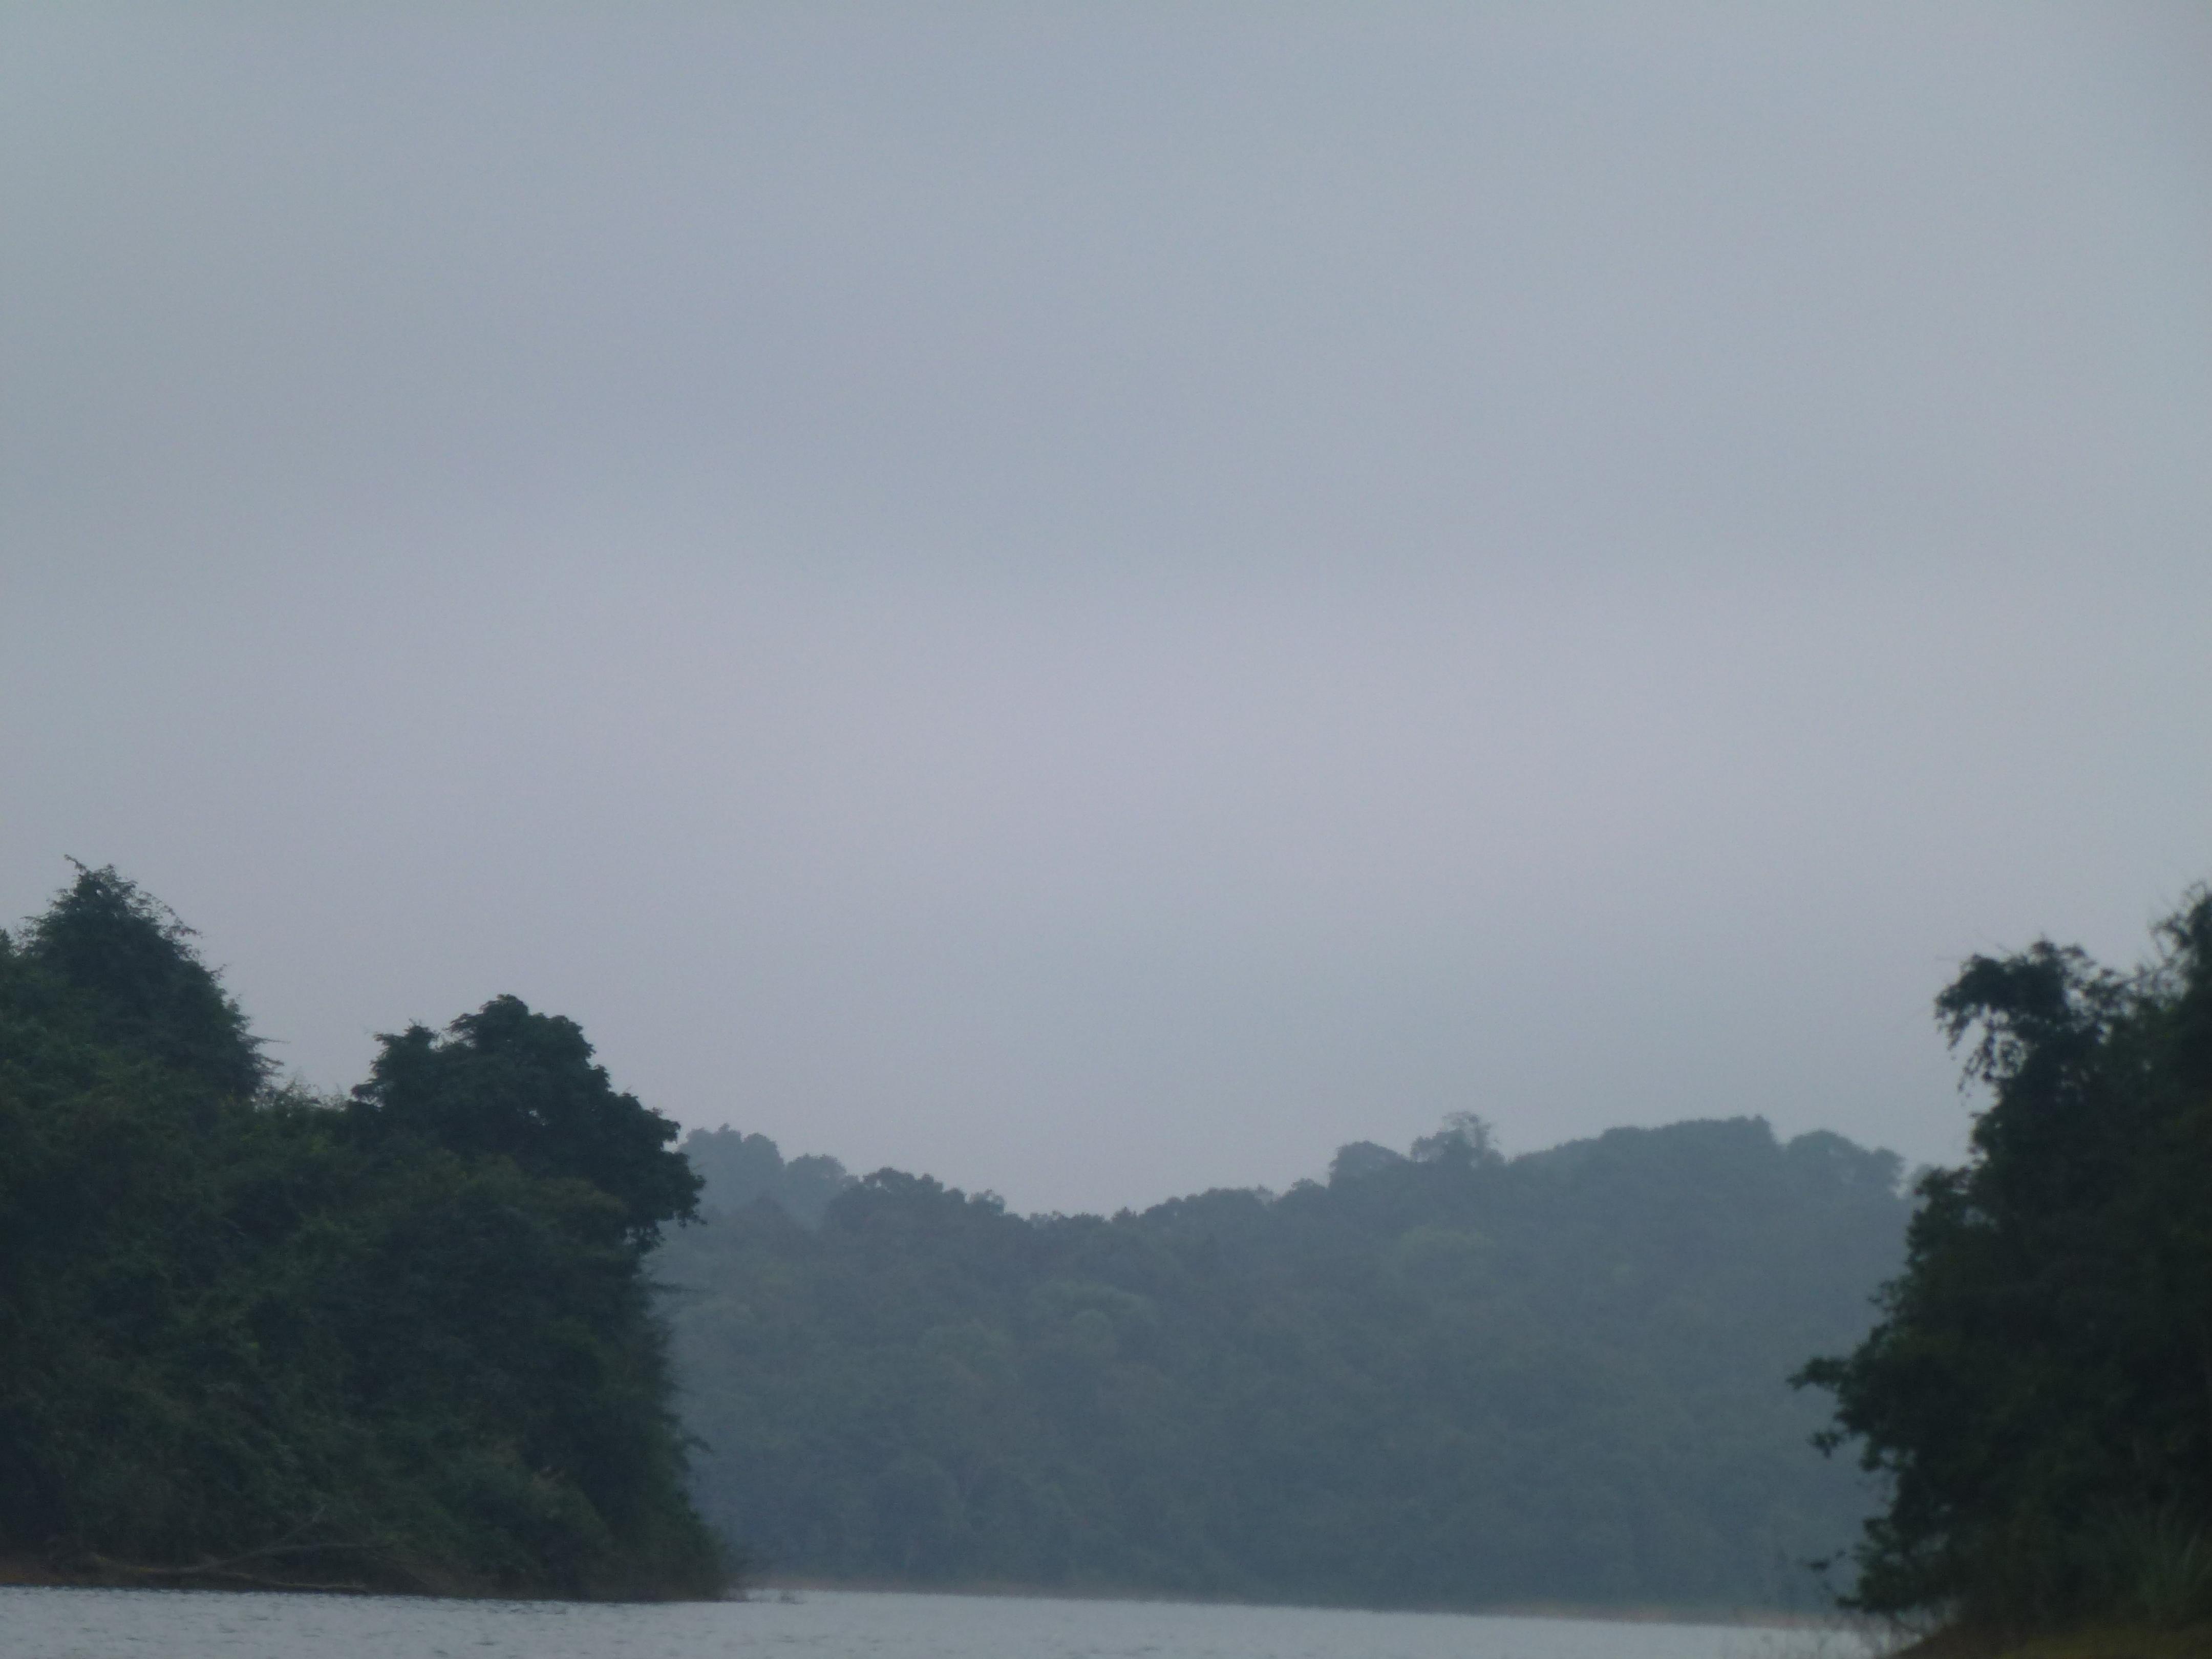
user: text: Bầu trời trong ảnh có màu gì?
assistant: text: Màu xám nhạt/xanh xám.

user: text: Có thể thấy bao nhiêu dải đất liền (hoặc đường chân trời của cây cối) rõ ràng trong ảnh?
assistant: text: Ba (một bên trái, một bên phải và một dãy ở giữa xa).

user: text: Một cảnh quan như thế này thường xuất hiện ở đâu trên thế giới?
assistant: text: Ở những khu vực có khí hậu nhiệt đới hoặc cận nhiệt đới với nhiều sông hồ và đồi núi.

user: text: Mô tả mối quan hệ không gian giữa bầu trời, mặt nước và các ngọn đồi trong hình?
assistant: text: Bầu trời ở phía trên, bao phủ toàn bộ cảnh; mặt nước ở phía dưới, chiếm phần tiền cảnh; và các ngọn đồi, phủ đầy cây cối, nằm ở giữa, phân cách bầu trời và mặt nước, đồng thời tạo chiều sâu cho khung cảnh.